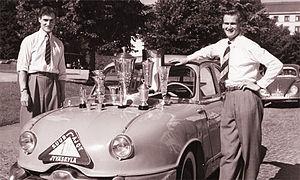
La Panhard Dyna Z est une automobile produite par Panhard de 1954 à 1959.